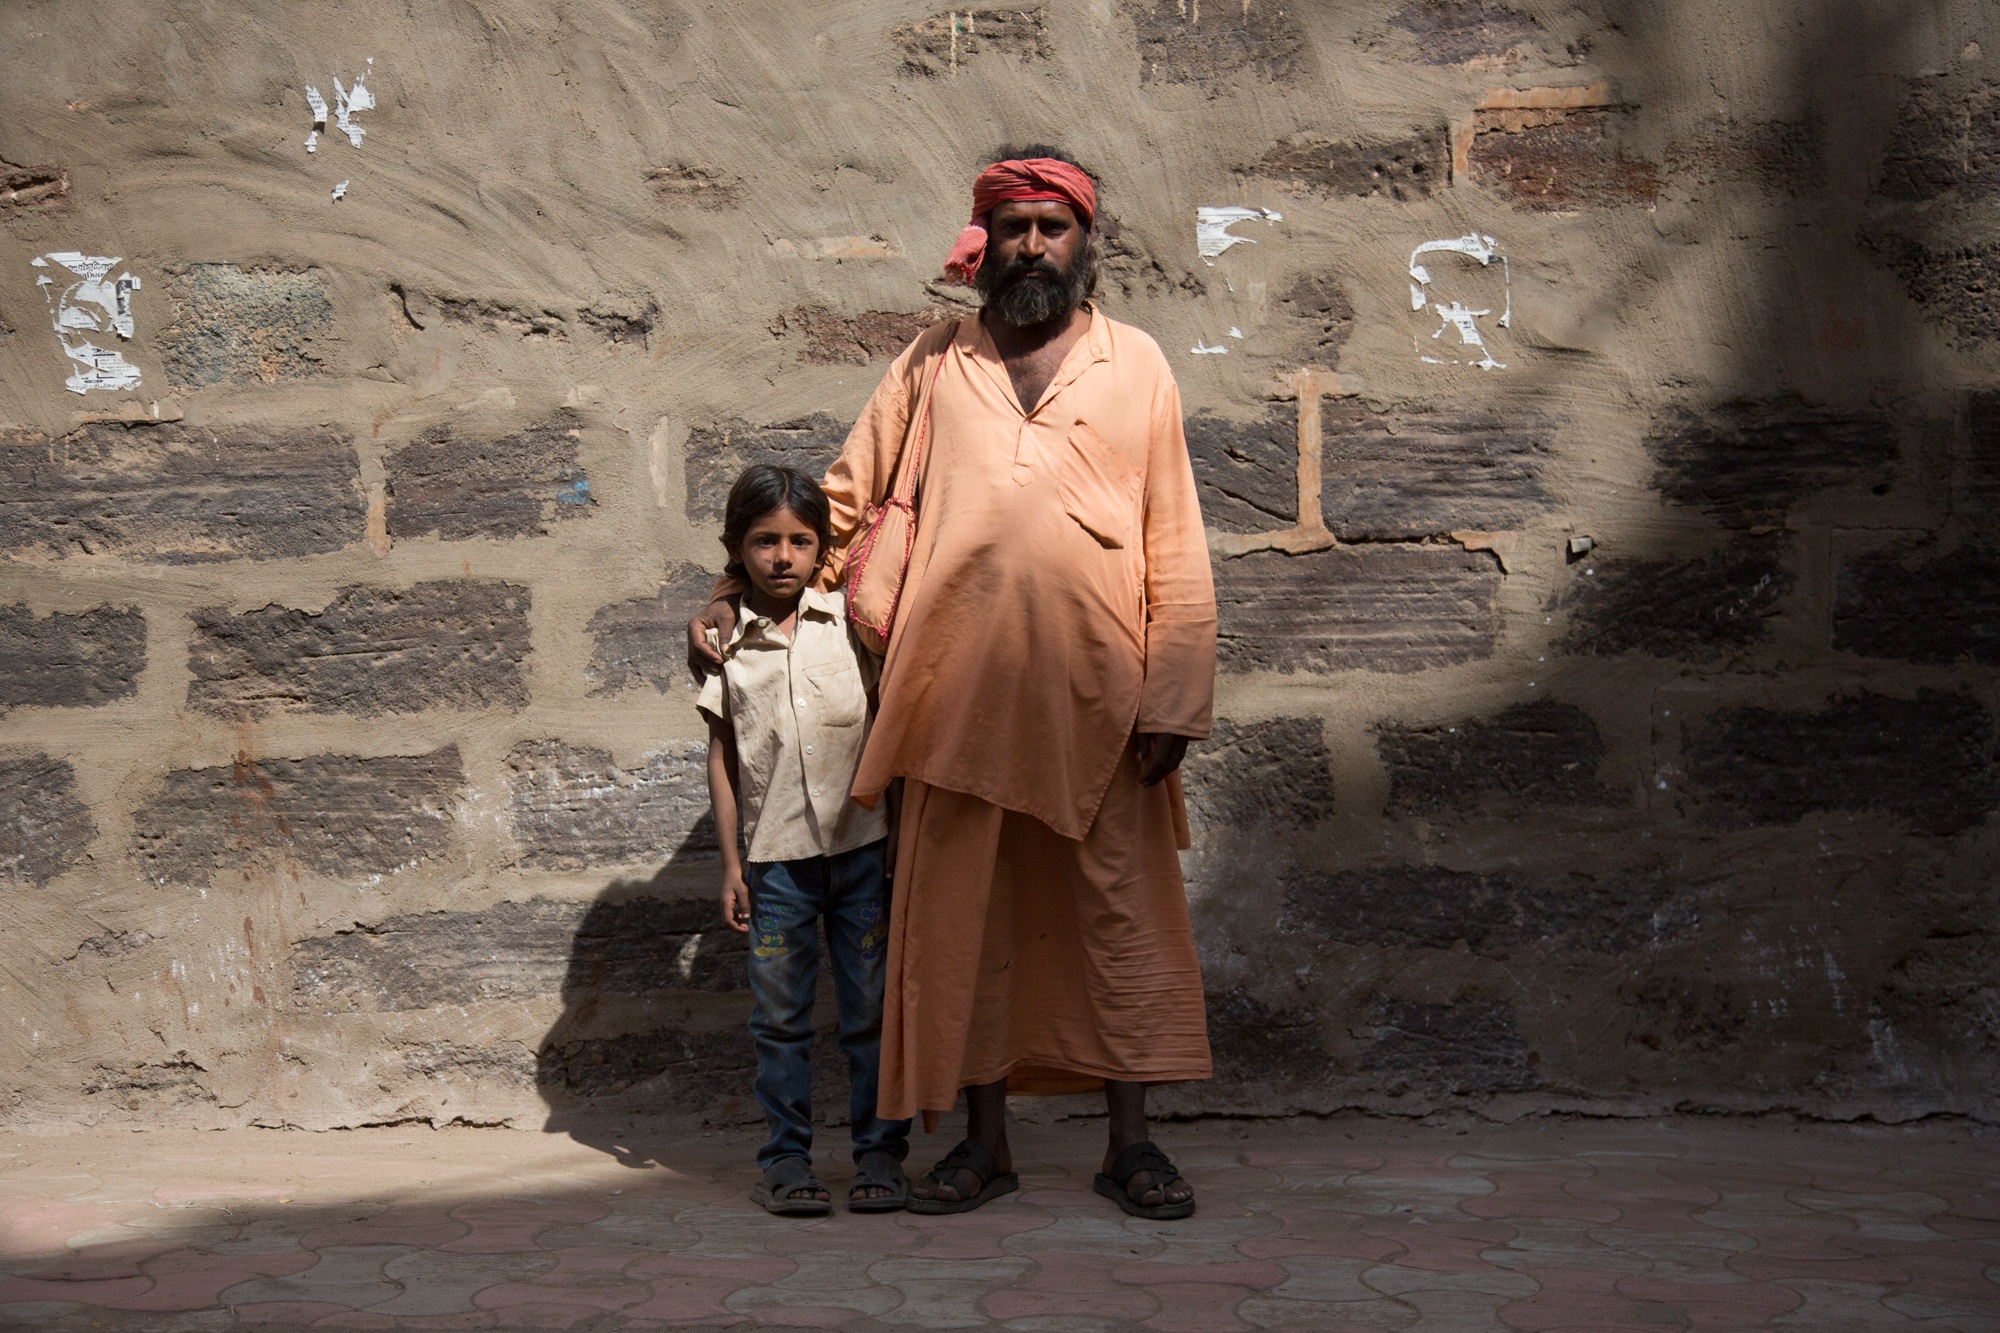
people, boy, travel, male, asian, father, religion, together, lifestyle, smiling, family, children, happy, temple, photograph, joy, image, india, banita, traditional, indian people, banitatour, indian family, asian family, ancient history